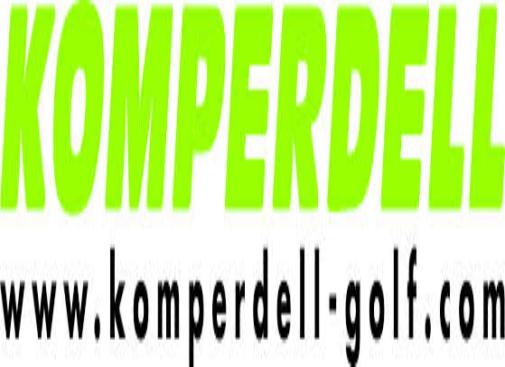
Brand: Komperdell
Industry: Sports